2013 Brussels Agreement

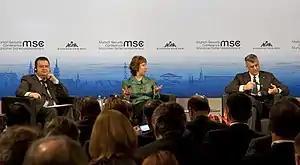
"(left to right)" Serbian Prime Minister Ivica Dačić, mediator Catherine Ashton, and Kosovar Prime Minister Hashim Thaçi in Munich, 2014

Ten rounds of talks were held at the European External Action Service office in Brussels. EU High Representative Catherine Ashton chaired the talks for two years, followed by Federica Mogherini. Normalisation of relations with neighbouring states is a key precondition for states wishing to join the EU; the Brussels Agreement brought Serbia close to EU accession talks and Kosovo to initializing a Stabilisation and Association Agreement (SAA). The SAA was signed by HR Mogherini and Kosovar Prime Minister Isa Mustafa in October 2015.